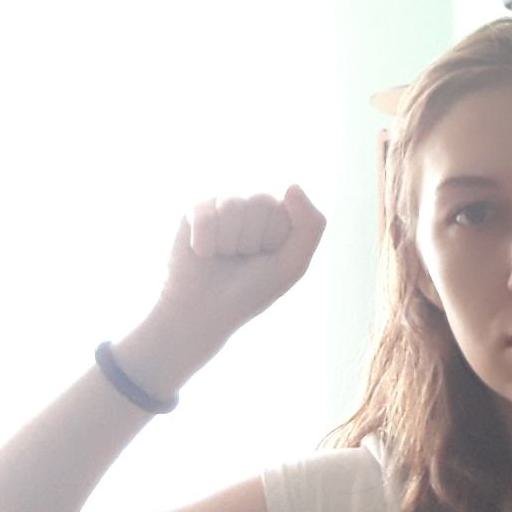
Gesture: fist